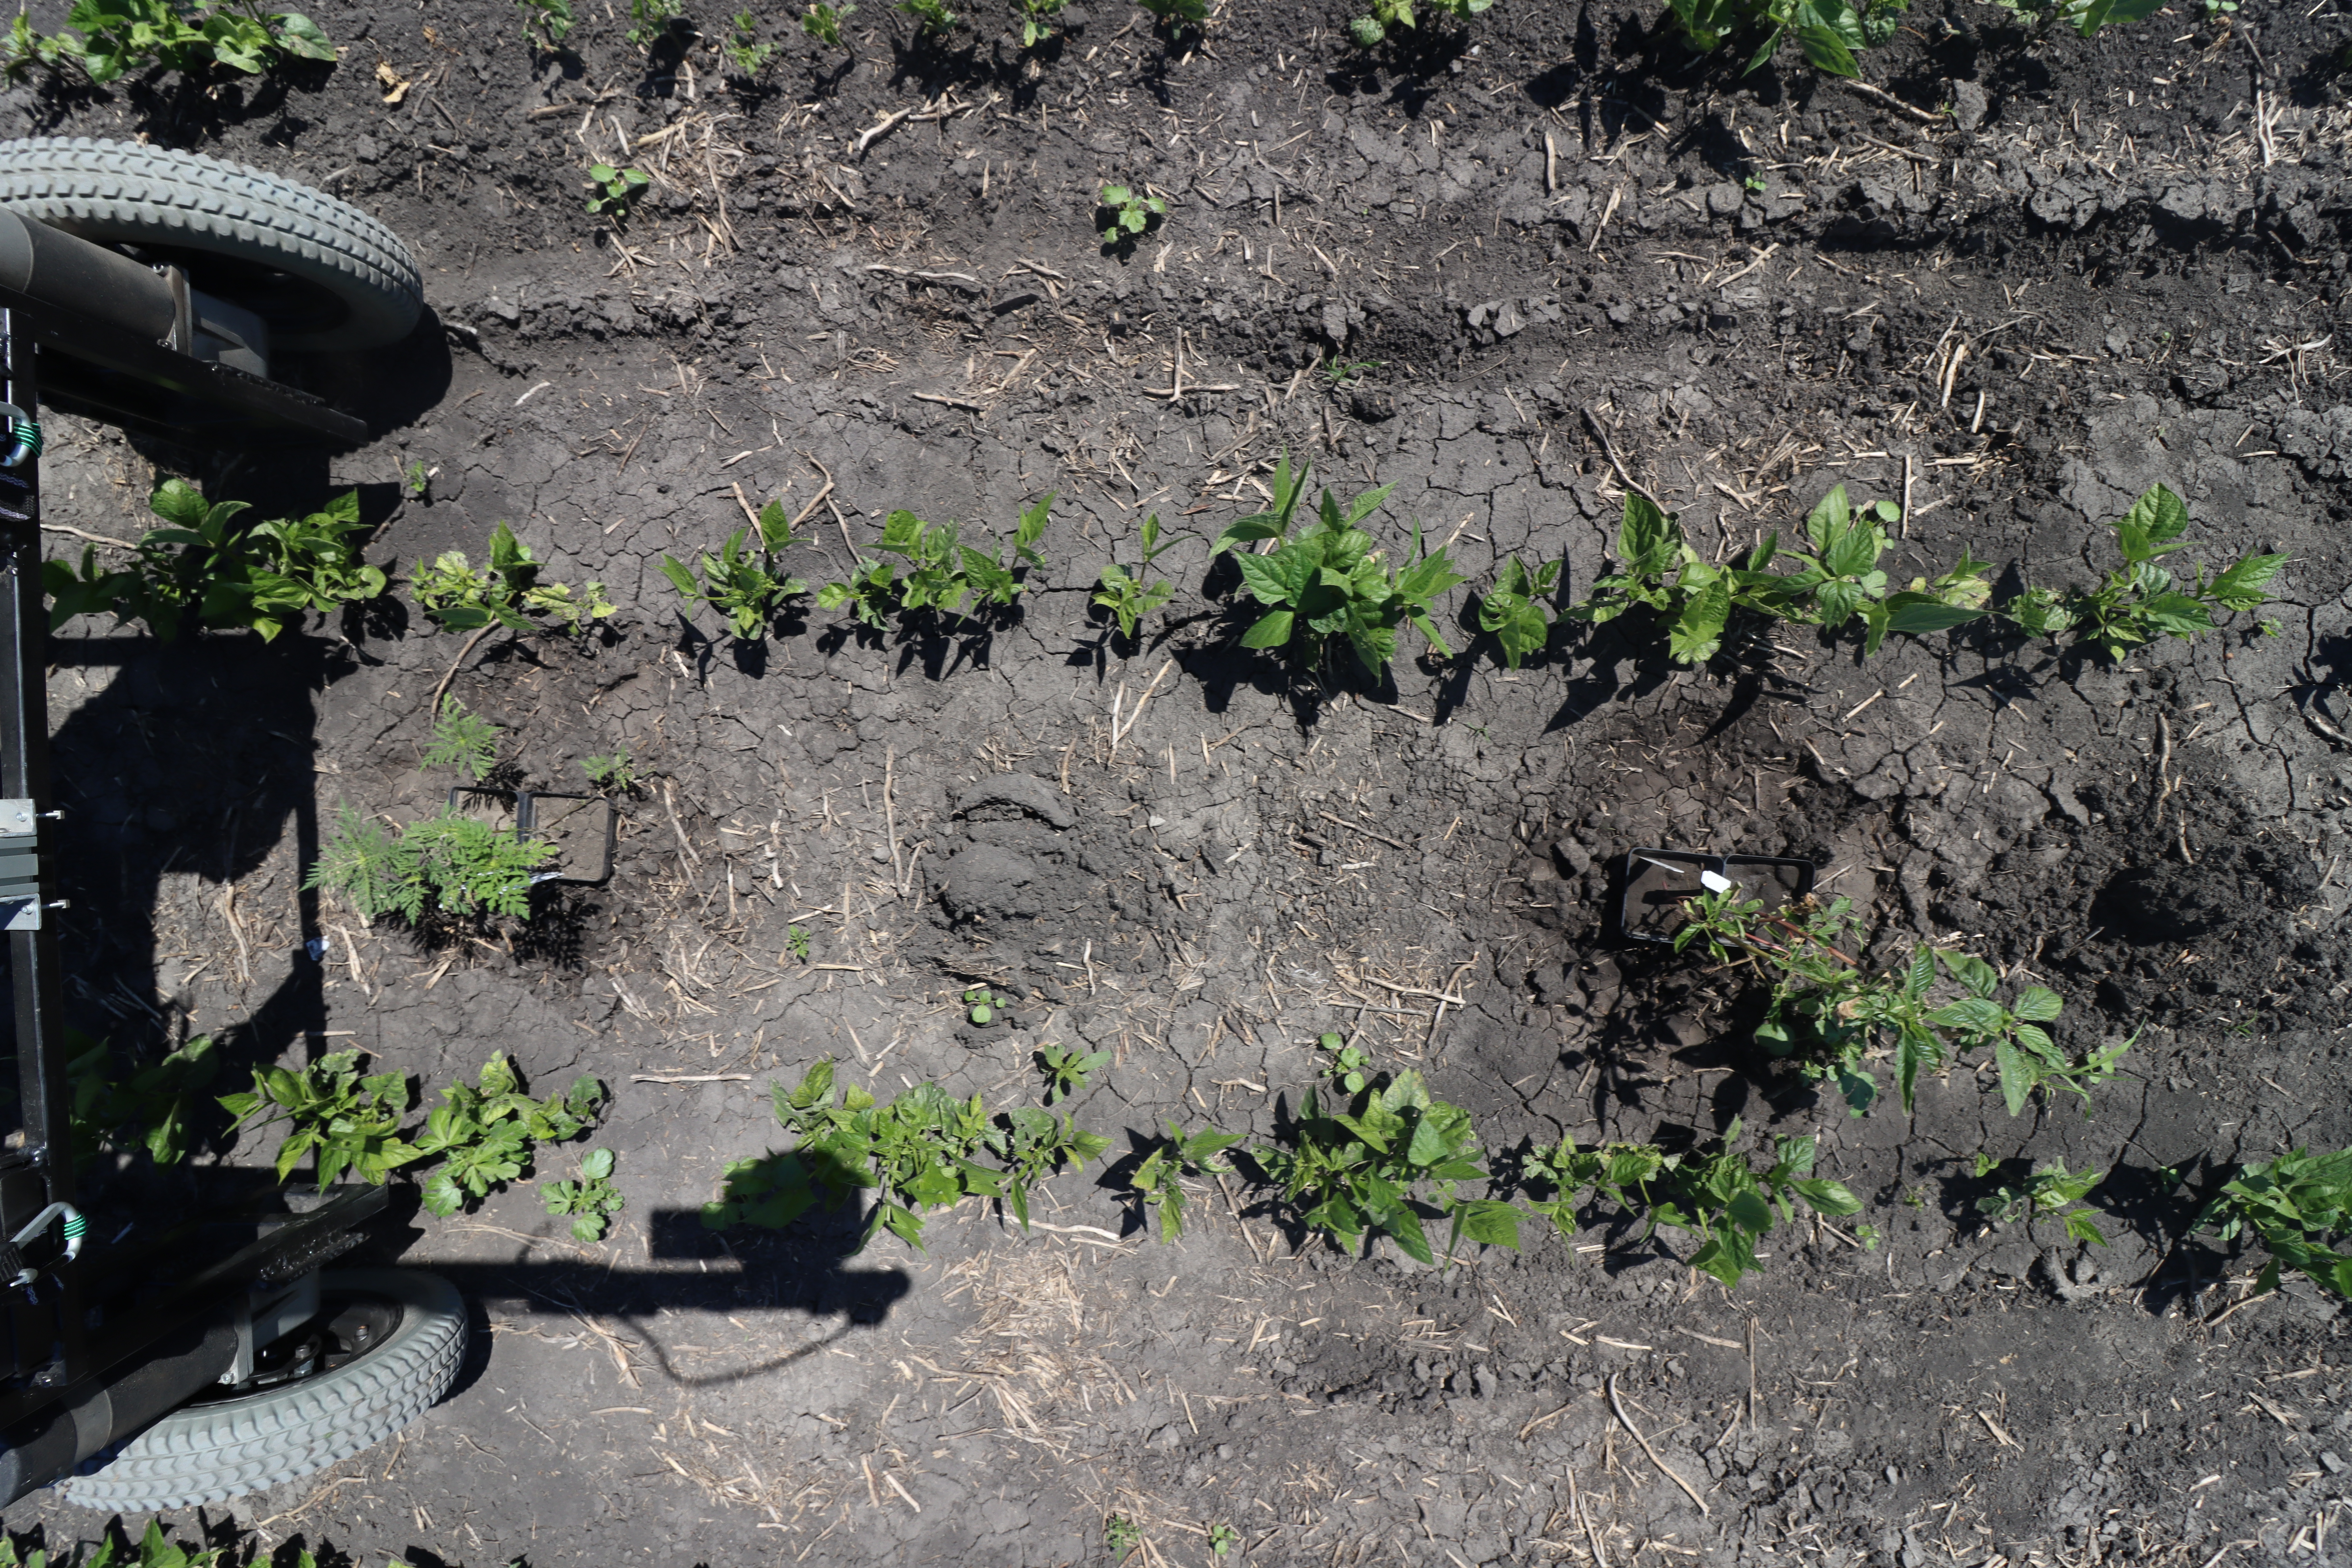
Crop: Black bean
Objects: Blackbean, Blackbean, Blackbean, Blackbean, Blackbean, Blackbean, Blackbean, Blackbean, Blackbean, Blackbean, Ragweed, Waterhemp, Waterhemp, Blackbean, Blackbean, Ragweed, Ragweed, Blackbean, Blackbean, Blackbean, Waterhemp, Blackbean, Blackbean, Blackbean, Blackbean, Blackbean